Copy editing

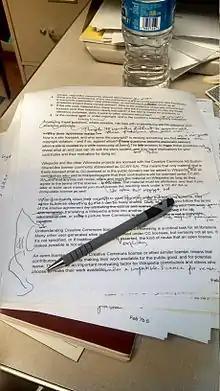
Example of non-professional copy editing in progress

Copy editing (also known as copyediting and manuscript editing) is the process of revising written material ("copy") to improve quality and readability, as well as ensuring that a text is free of errors in grammar, style, and accuracy. "The Chicago Manual of Style" states that manuscript editing encompasses "simple mechanical corrections (mechanical editing) through sentence-level interventions (linear editing) to substantial remedial work on literary style and clarity, disorganized passages, baggy prose, muddled tables and figures, and the like (substantive editing)". In the context of print publication, copy editing is done before typesetting and again before proofreading. Outside traditional book and journal publishing, the term "copy editing" is used more broadly, and is sometimes referred to as proofreading; the term sometimes encompasses additional tasks.